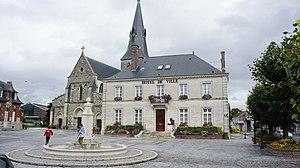
De gauche à droite
Cet article recense les monuments historiques français classés en 1920.
Cet article recense les monuments historiques de la Marne, en France.
Suippes est une commune française située dans le département de la Marne, en région Grand Est. Elle est principalement connue pour ses activités militaires, ainsi que spatiales durant les années 50, avec la fusée Véronique.